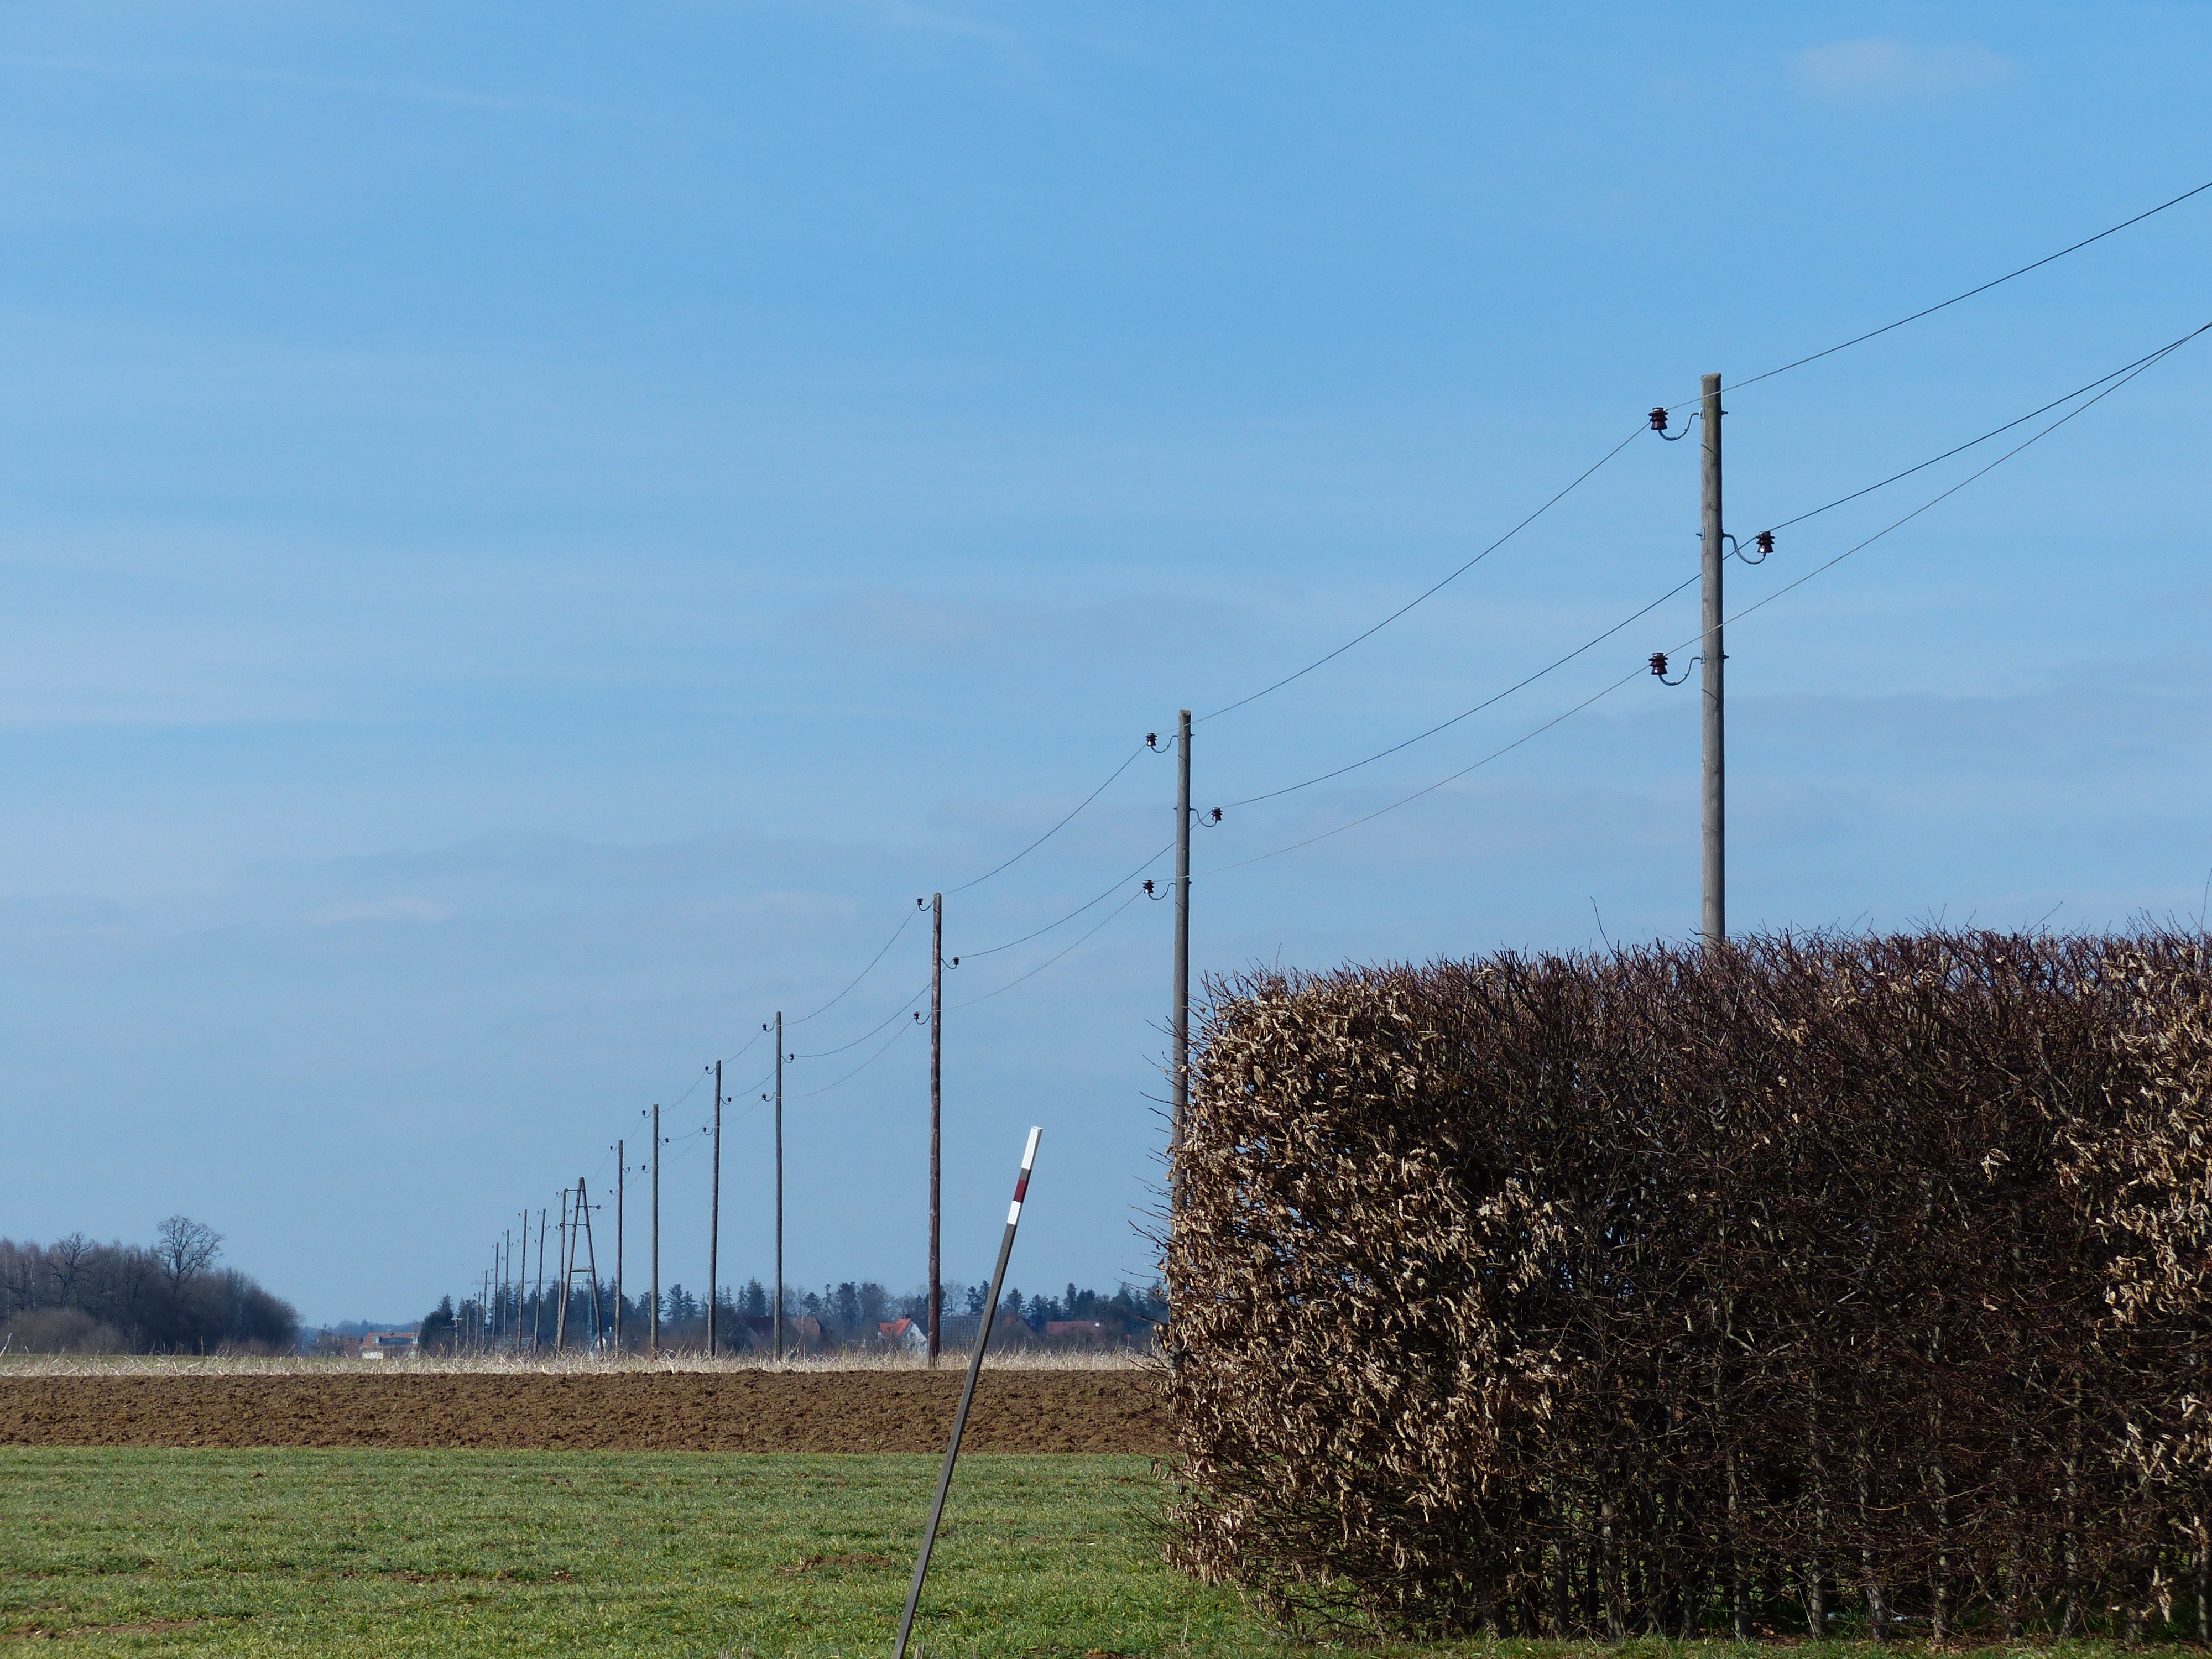
tree, grass, fence, sky, field, wind, tower, mast, electricity, energy, strommast, power poles, power lines, rural area, transmission tower, insulators, outdoor structure, electrical supply, overhead power line